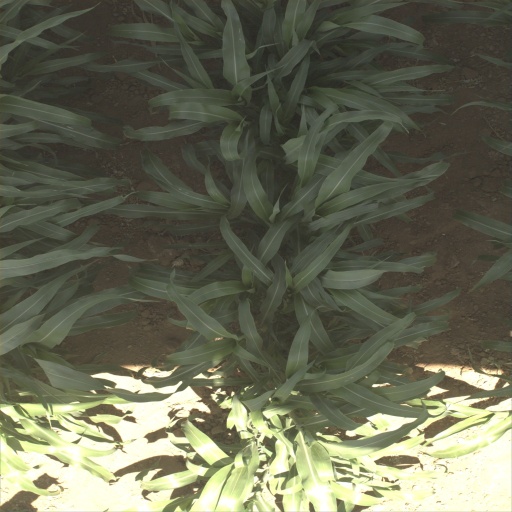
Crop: sorghum